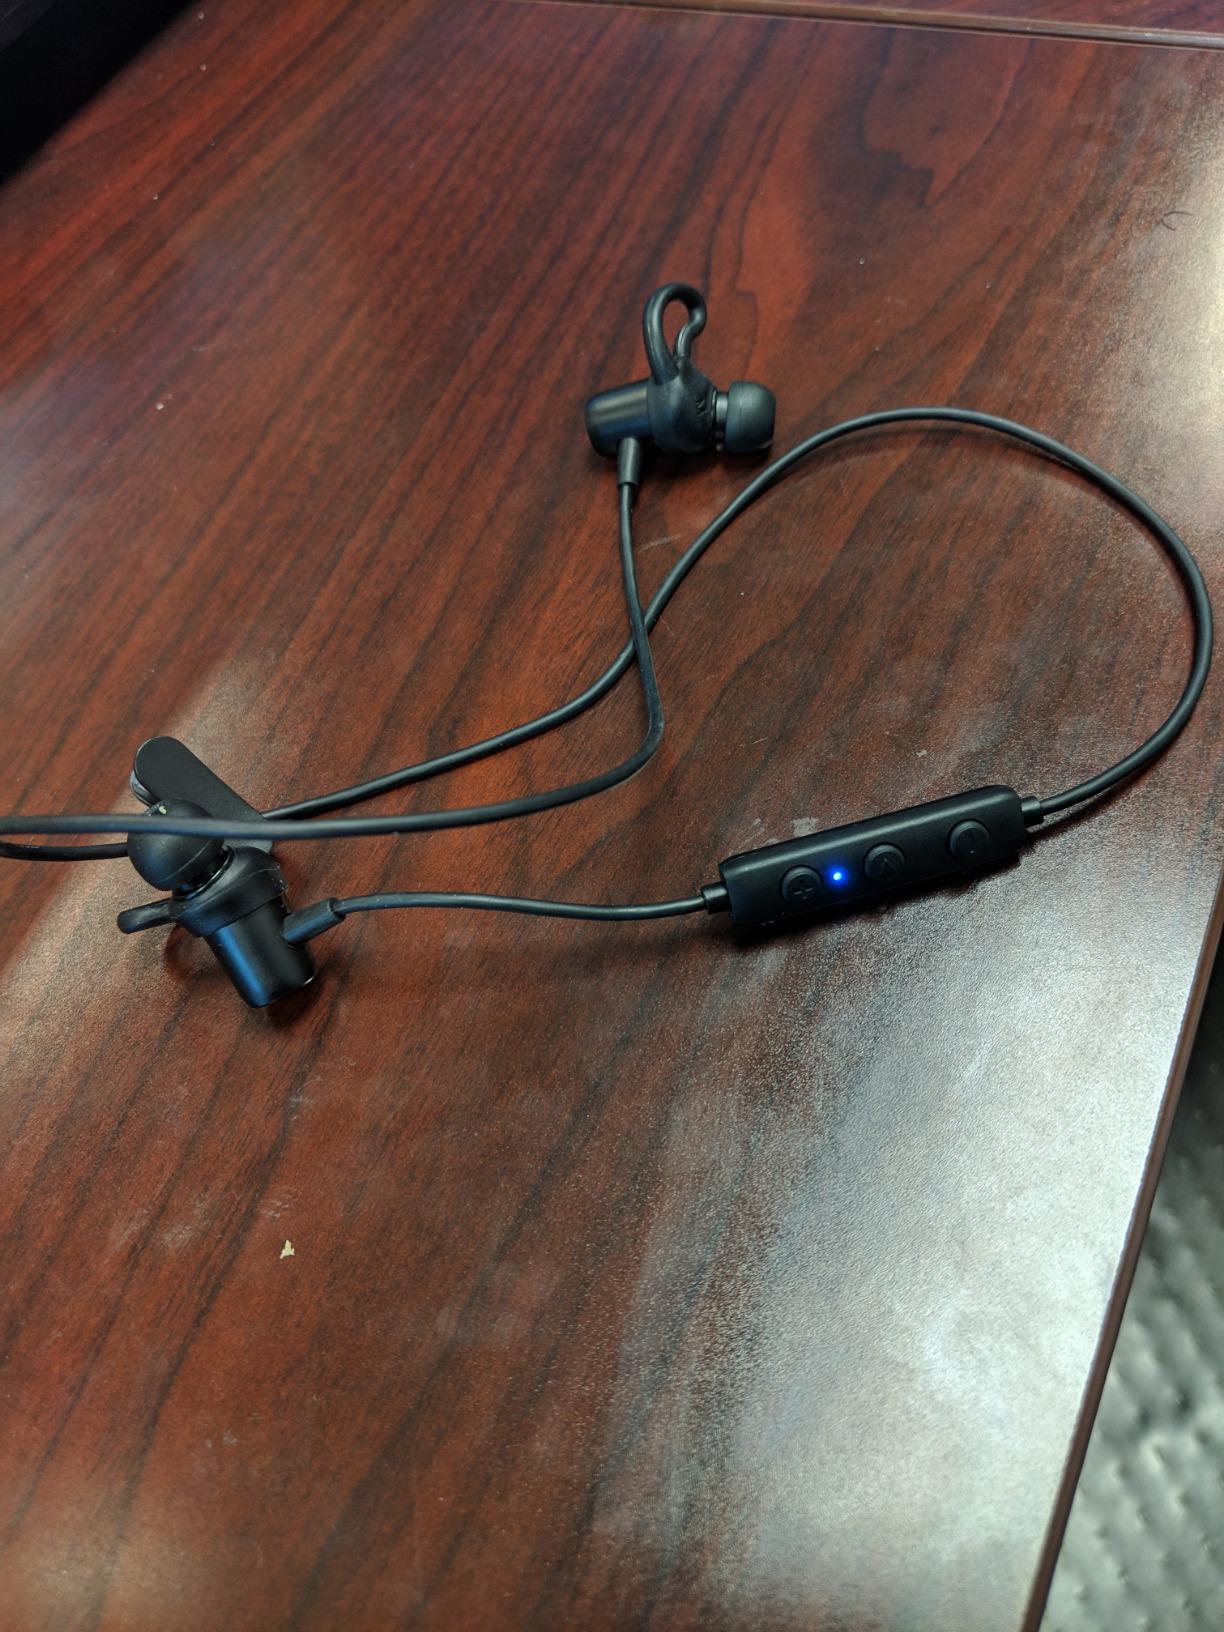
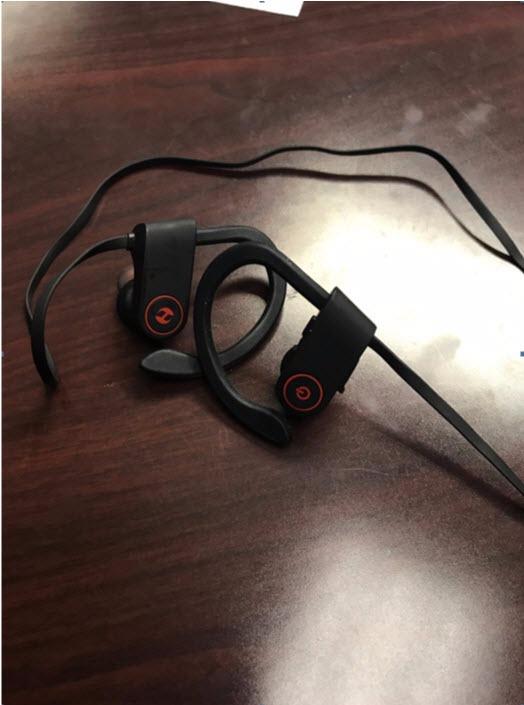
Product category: headphones
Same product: no